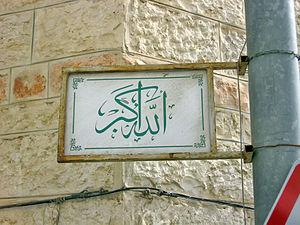
Quartier arabe de Sur Baher au sud de Jérusalem - pancarte portant une inscription ""Allahou Akhbar"", ce qui signifie en arabe «
Allahu akbar ou Allahou akbar, parfois transcrite « Allah akbar », est une expression arabe, utilisée dans l'islam, qui signifie « Allah est [le] plus grand ».